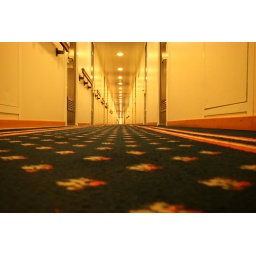
corridor in a ferry boat